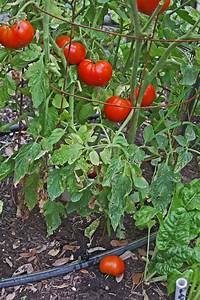
Label: tomato